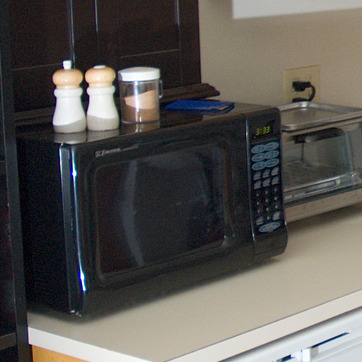
Material: glass